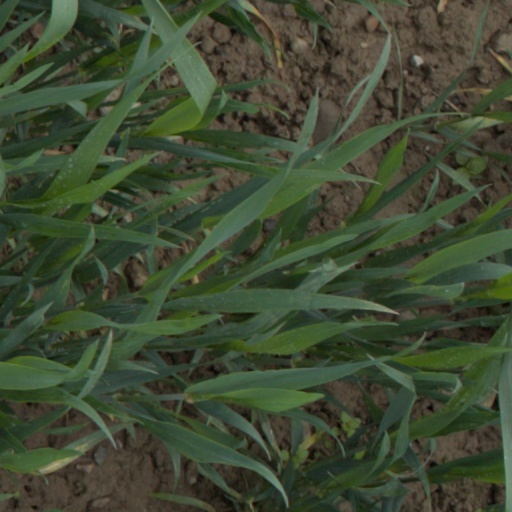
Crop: wheat